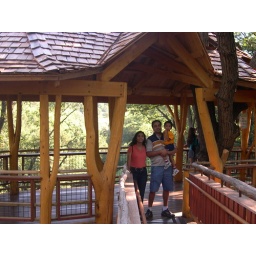
3 Sept 2007 - In a tree house near mama's place